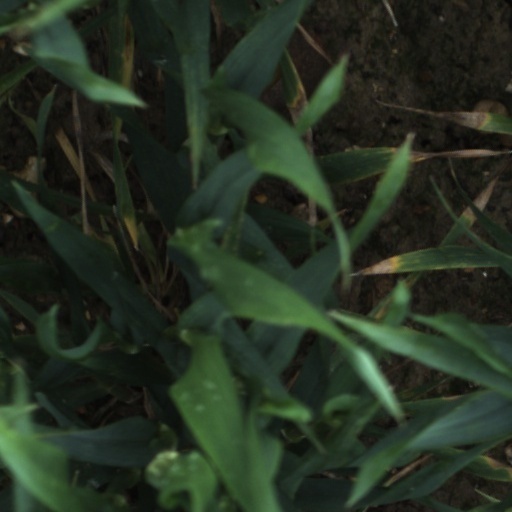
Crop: wheat